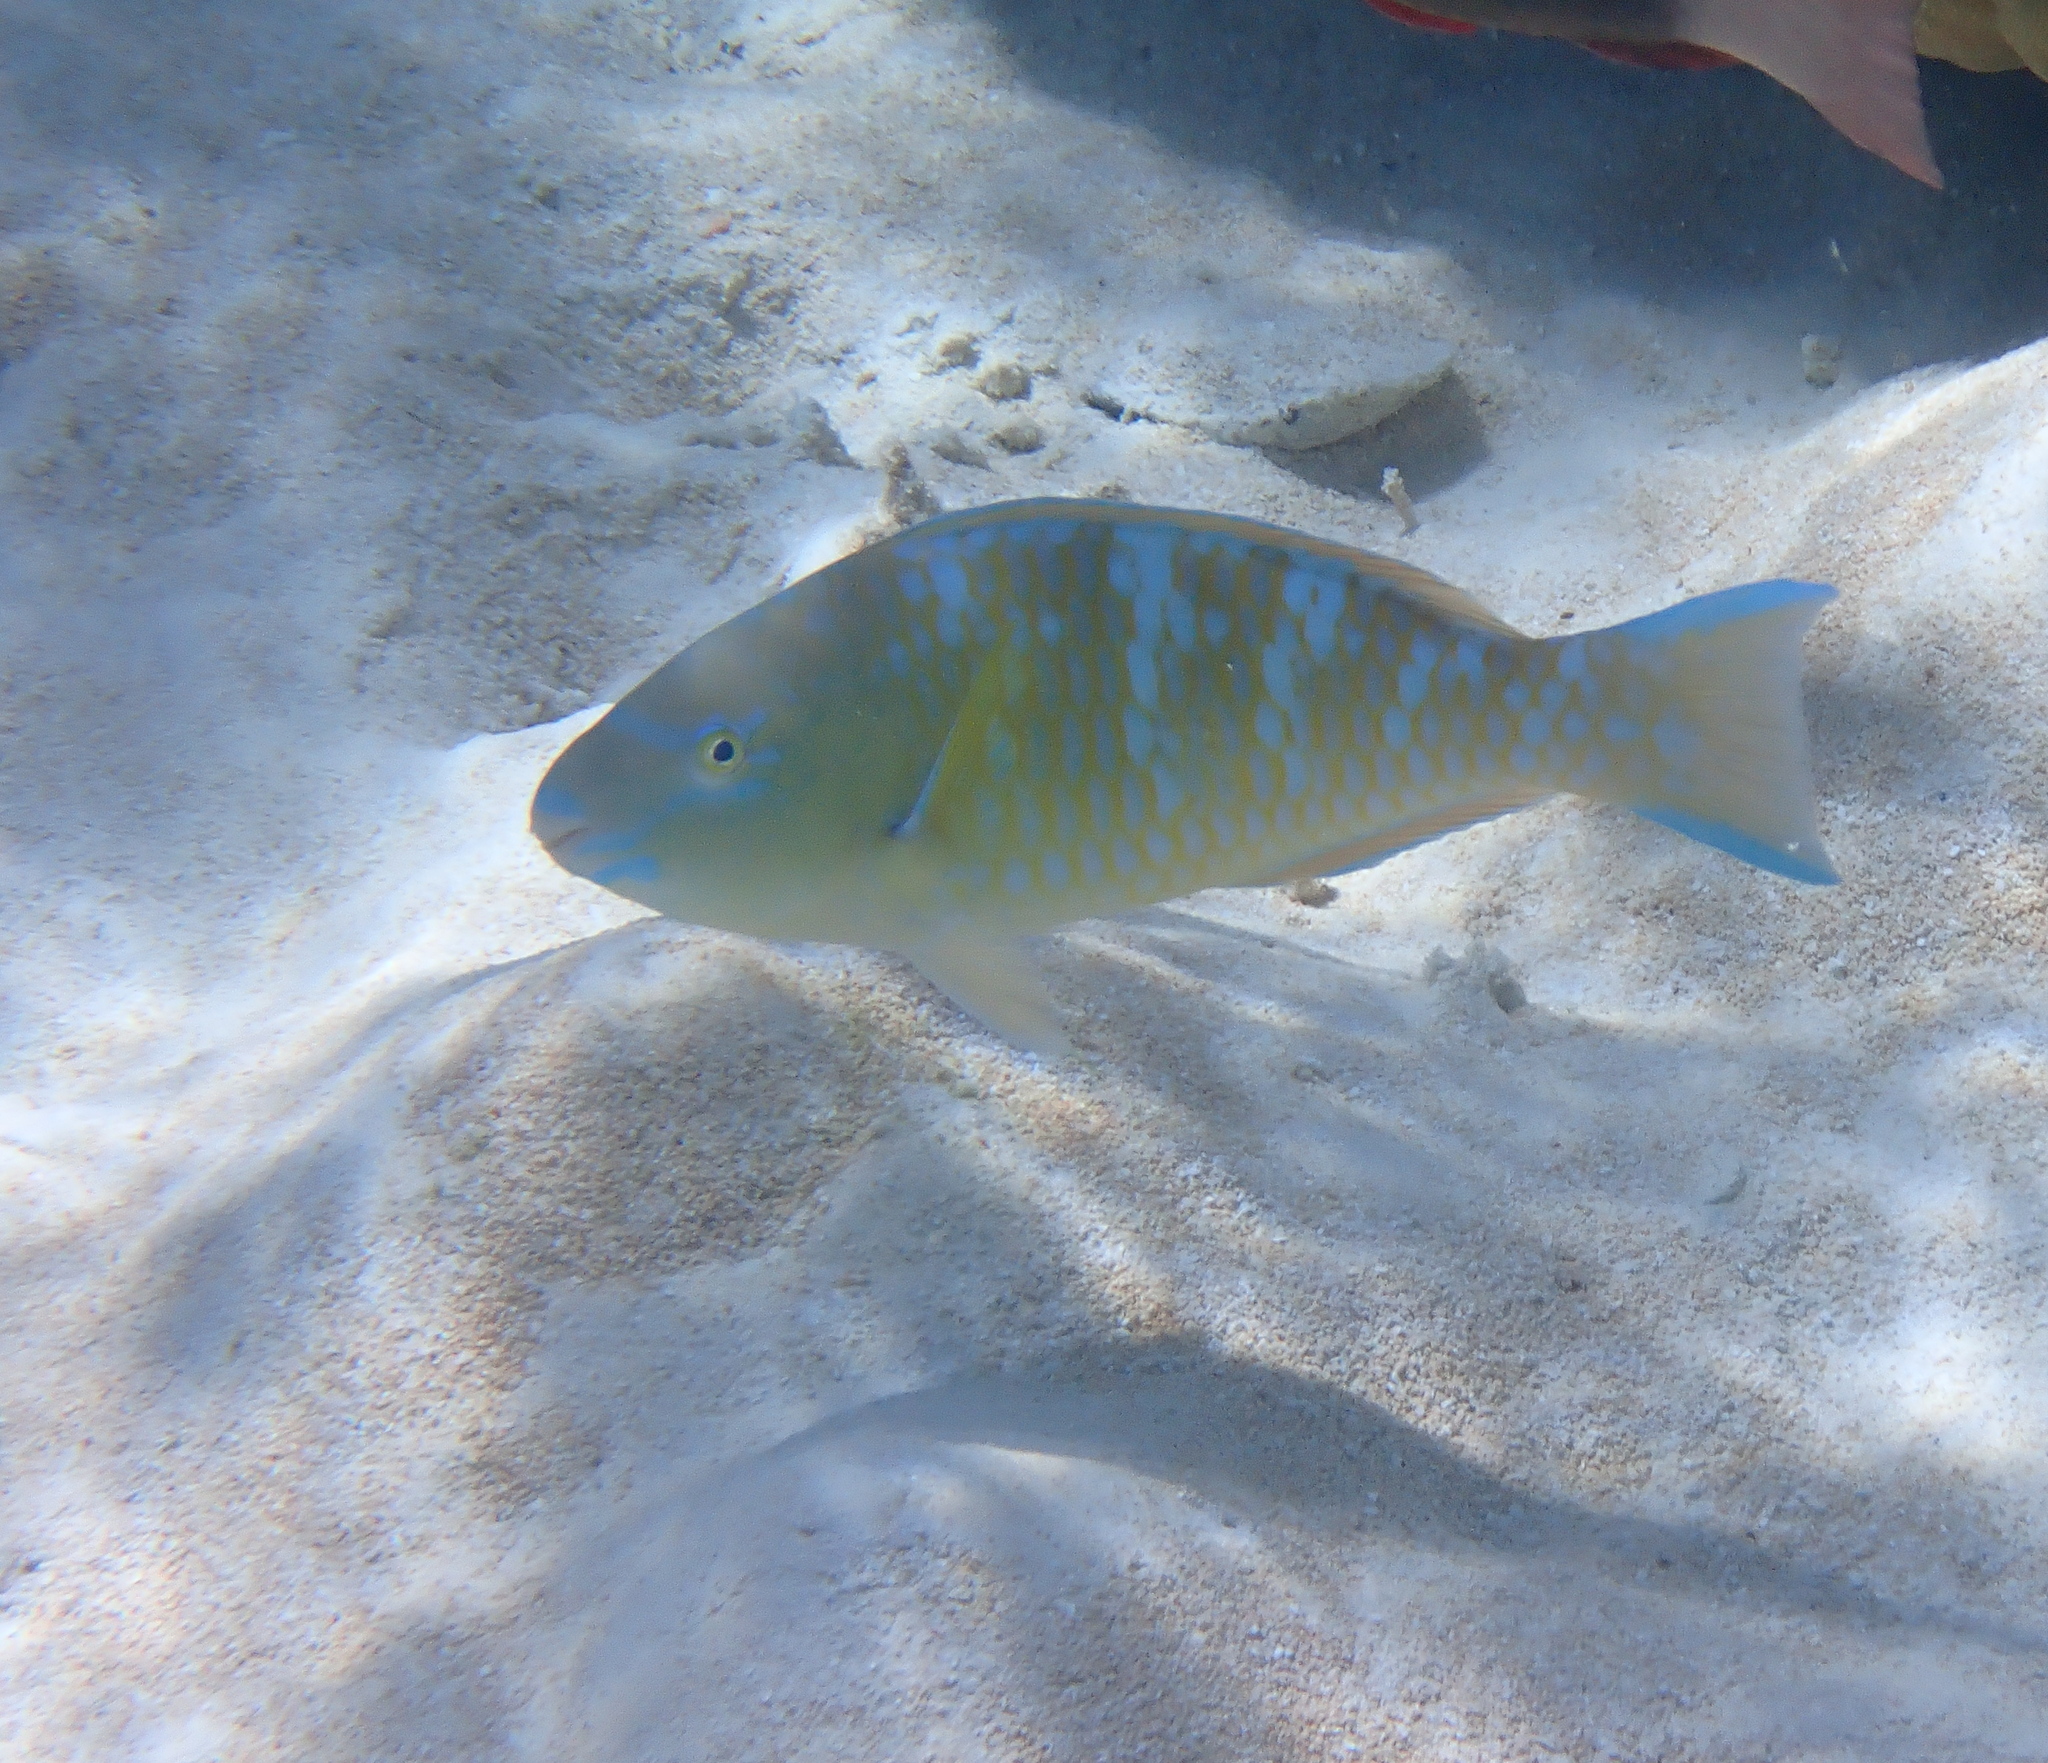
Scarus ghobban (Blue-barred Parrotfish)